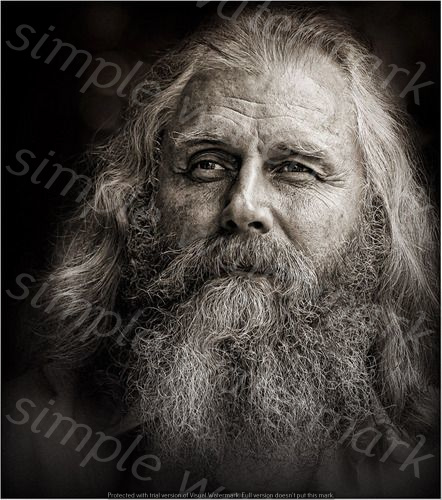
Label: Watermark